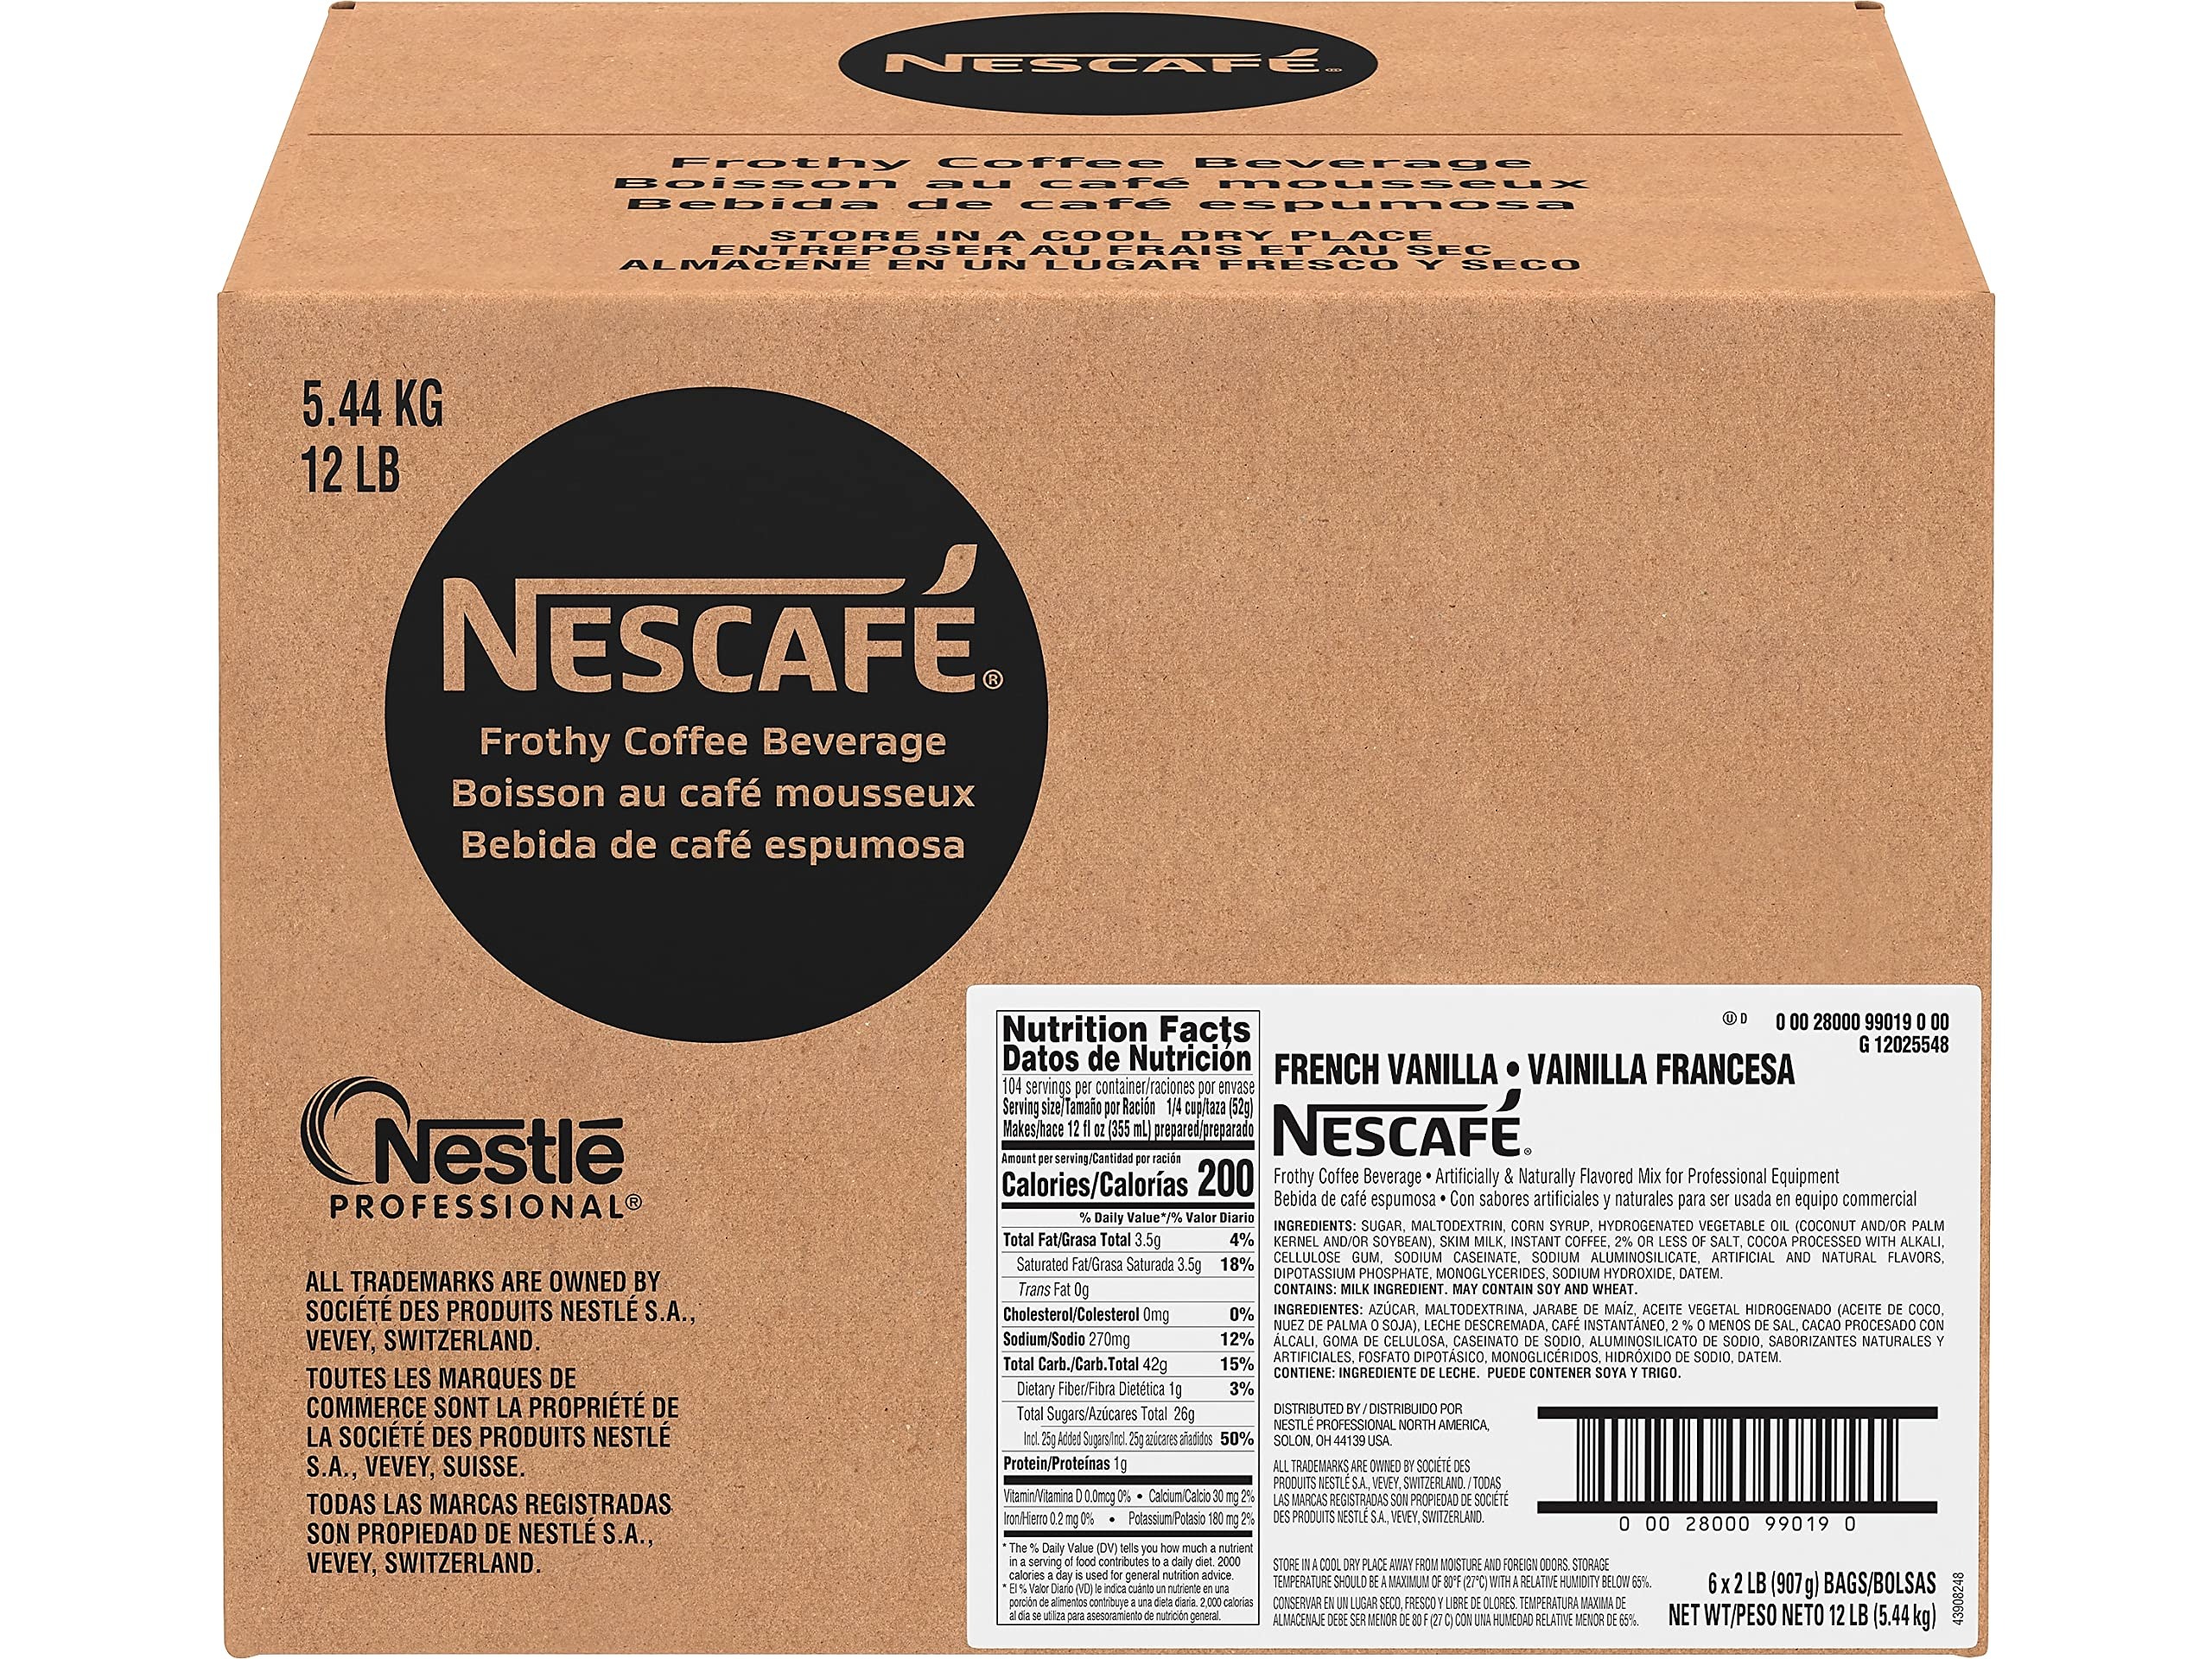
Item Name: Nescafé Coffee, French Vanilla Cappuccino Mix, 32-Ounce Bags (Pack of 6)
Bullet Point 1: Six 2- lb bags of Nescafé Cappuccino Powder, French Vanilla
Bullet Point 2: Works with all commercial cappuccino machines
Bullet Point 3: Product of the USA
Value: 192.0
Unit: Ounce

Price: 100.18